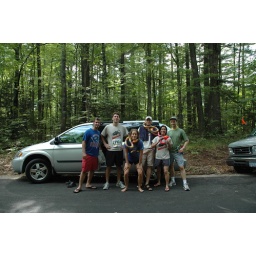
van 1 photo at VTA 1: echo lake state park. photo by a soav fan